Gottfried Wilhelm Leibniz

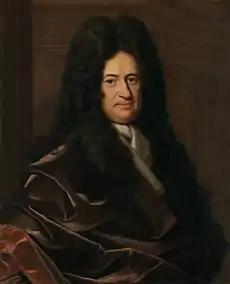
"Bildnis des Philosophen Leibniz" (1695), by Christoph Francke

Gottfried Wilhelm Leibniz (or Leibnitz; – 14 November 1716) was a German polymath active as a mathematician, philosopher, scientist and diplomat who is credited, alongside Sir Isaac Newton, with the creation of calculus in addition to many other branches of mathematics, such as binary arithmetic and statistics. Leibniz has been called the "last universal genius" due to his vast expertise across fields, which became a rarity after his lifetime with the coming of the Industrial Revolution and the spread of specialized labor. He is a prominent figure in both the history of philosophy and the history of mathematics. He wrote works on philosophy, theology, ethics, politics, law, history, philology, games, music, and other studies. Leibniz also made major contributions to physics and technology, and anticipated notions that surfaced much later in probability theory, biology, medicine, geology, psychology, linguistics and computer science.